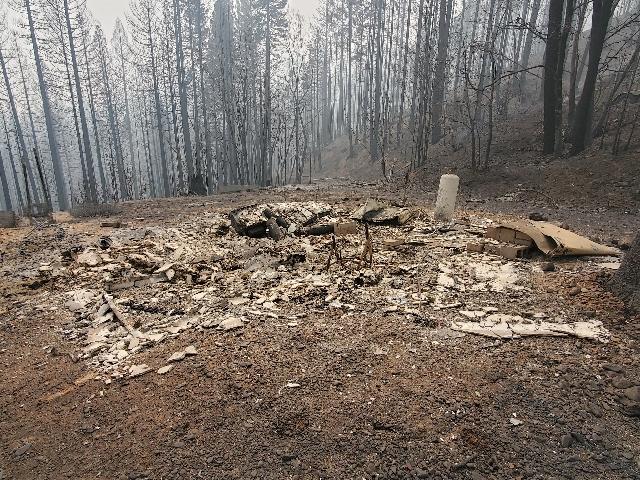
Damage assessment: destroyed